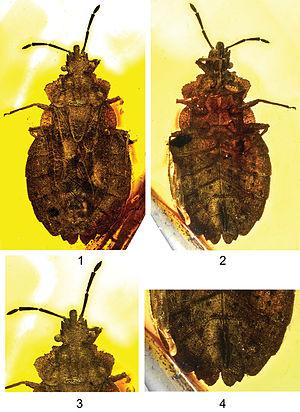
Aradus macrosomus est une espèce éteinte d'insectes hémiptères de la famille des Aradidae, nouvellement décrite en 2014.
Les hémiptères sont un ordre d'insectes, de sous-classe des ptérygotes, de la section des néoptères et du super-ordre des paranéoptères.